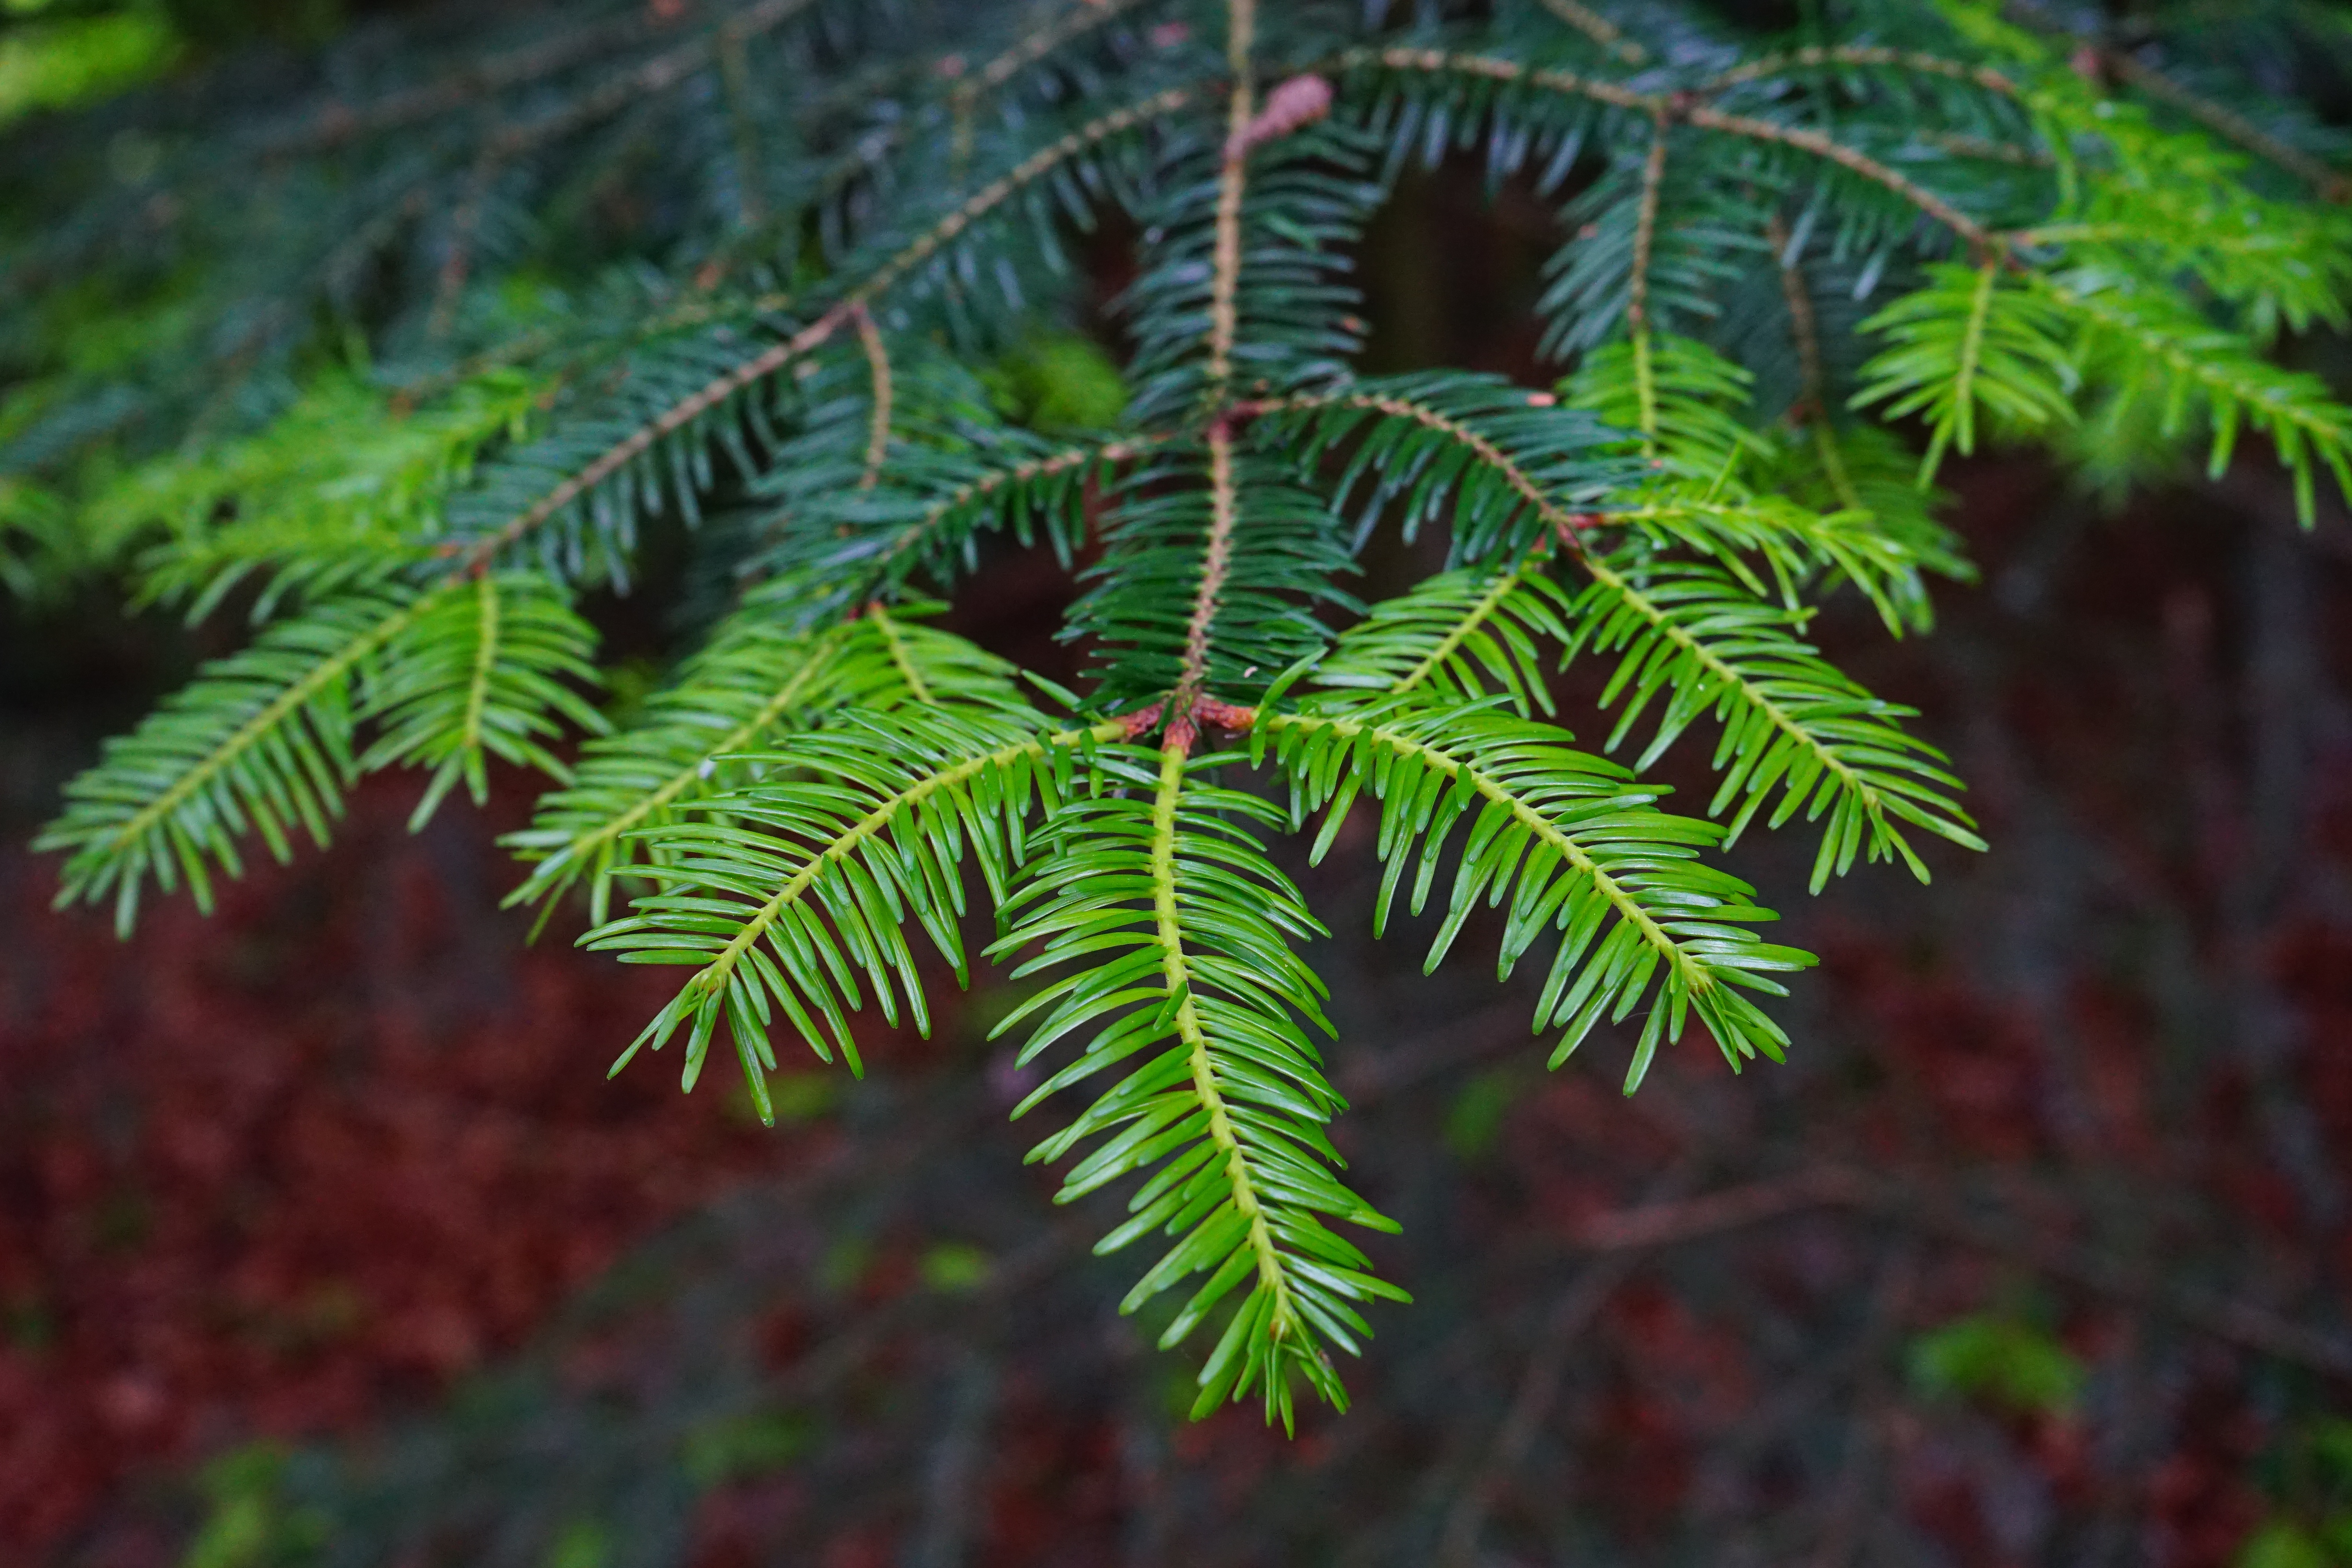
tree, forest, branch, growth, plant, leaf, flower, green, jungle, grow, evergreen, botany, fir, flora, conifer, spruce, vegetation, shrub, rainforest, shoots, pine needles, flowering plant, sprouts, needle branch, tannenzweig, plant stem, woody plant, temperate coniferous forest, land plant, arecales